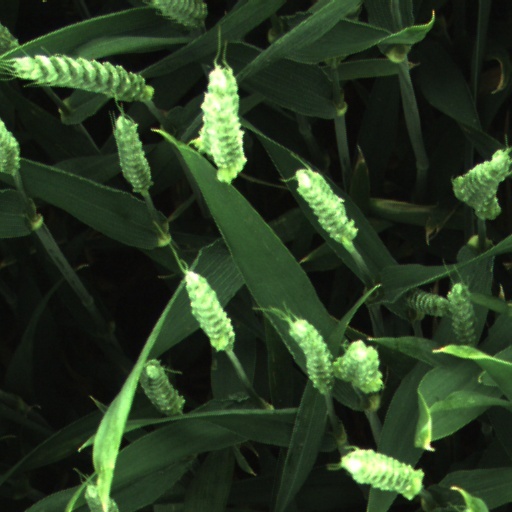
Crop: wheat